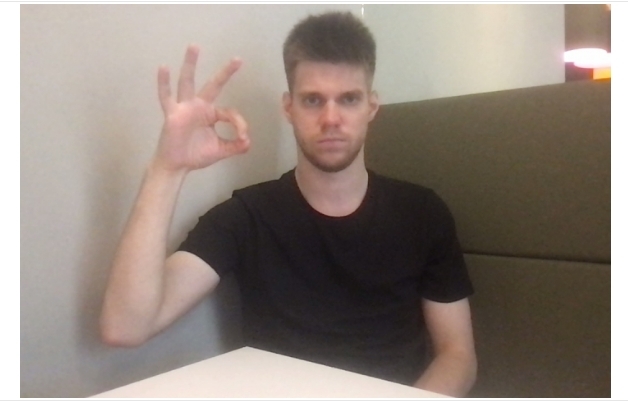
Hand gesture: ok